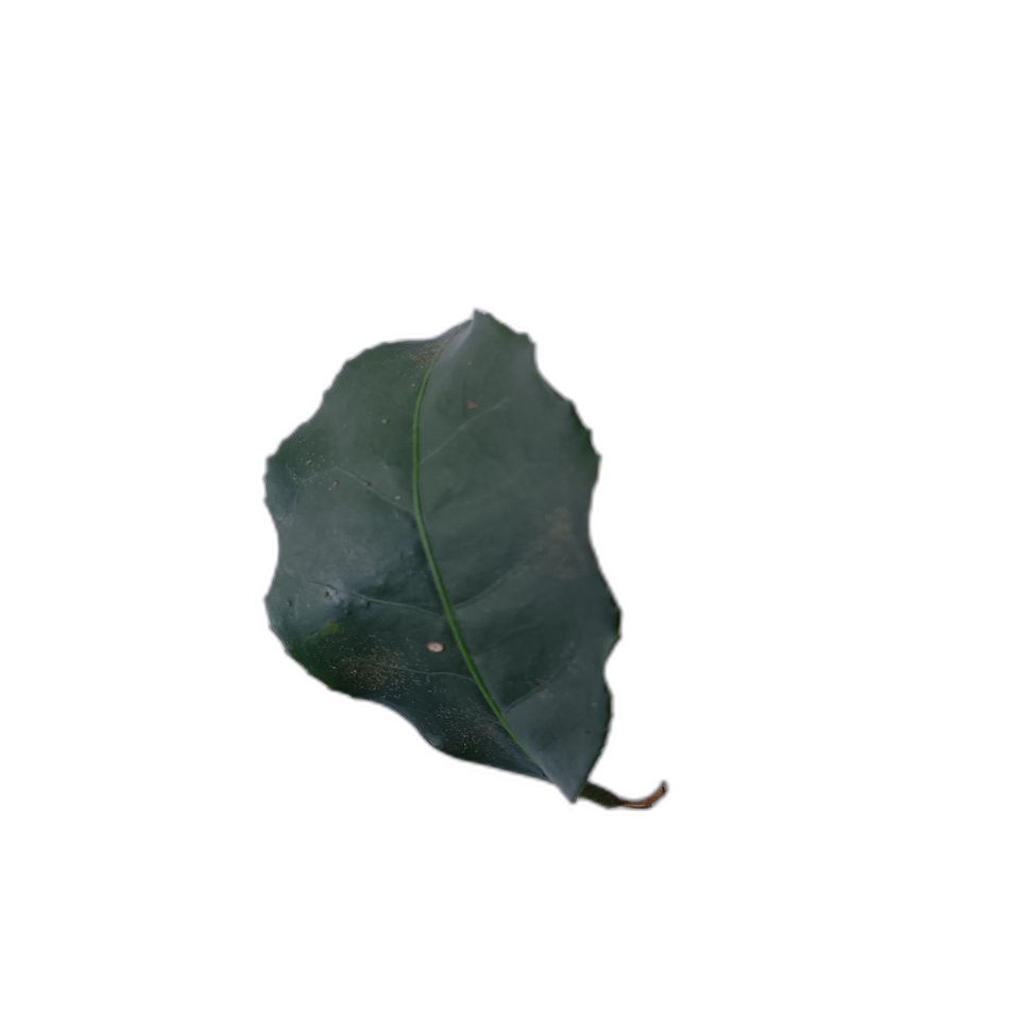
Label: Healthy